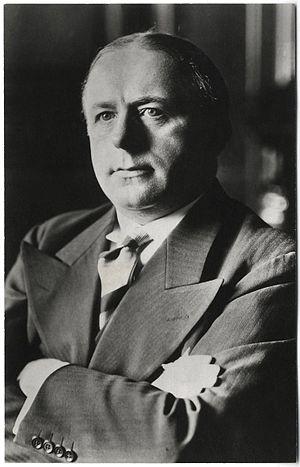
Roger Salengro (1890 - 1936), homme politique français, maire de Lille et ministre de l'Intérieur du premier gouvernement du Front Populaire
Le premier gouvernement Blum a été formé à la suite des élections législatives d'avril 1936 qui voient la victoire du Front populaire. Léon Blum devient président du Conseil à partir du mois de juin et est à la tête du premier gouvernement à dominante socialiste de la IIIᵉ République. Il « ne se charge d'aucune responsabilité particulière pour se consacrer tout entier à la direction du gouvernement ». Le gouvernement est composé seulement de socialistes et de radicaux, les communistes le soutenant de l'extérieur. Ce gouvernement de Front populaire est également le premier à comprendre des femmes, alors qu'à cette époque elles ne peuvent pas encore voter en France. Plusieurs personnalités sont issues du socialisme municipal.
Roger Salengro, né le 30 mai 1890 à Lille et mort le 17 novembre 1936 dans la même ville, est un homme politique socialiste français. Député du Nord et maire de Lille, il devient en juin 1936 ministre de l'Intérieur du gouvernement Blum. Il met fin à ses jours en novembre de la même année, après avoir été la cible d'une campagne de presse qui l'accuse à tort d'avoir déserté pendant la Première Guerre mondiale.